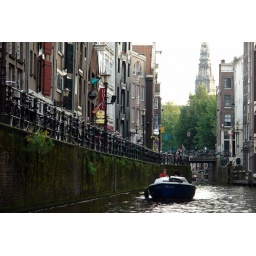
Complete with a whole slew of bicycles, boat and church tower in the background.